Sumner Strait

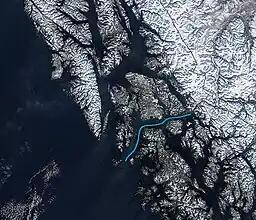
Sumner Strait marked on a MODIS photograph of the Alexander Archipelago

Sumner Strait is a strait in the Alexander Archipelago in the southeastern region of the U.S. state of Alaska. It is about long and wide, extending from the mouth of the Stikine River to Iphigenia Bay on the Gulf of Alaska, separating Mitkof Island, Kupreanof Island, and Kuiu Island on the north from Zarembo Island and Prince of Wales Island on the south.